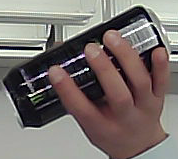
Product: monster_energydrink